Clewett's Building

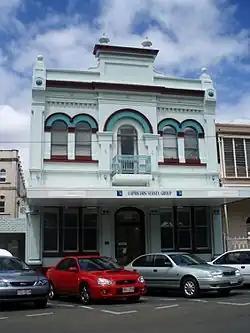
Clewett's Building, 2009

Clewett's Building is a heritage-listed former warehouse at 250 Quay Street, Rockhampton, Rockhampton Region, Queensland, Australia. It was built . It is also known as Capricorn Survey Consultants Pty Ltd, Herron Todd White Building, JM Headrick & Co., W G Thompson & Co., Lamberton & Co., RM Gow & Co., St Andrew's Hospital, and Herron Todd Valuers. It was added to the Queensland Heritage Register on 21 October 1992.